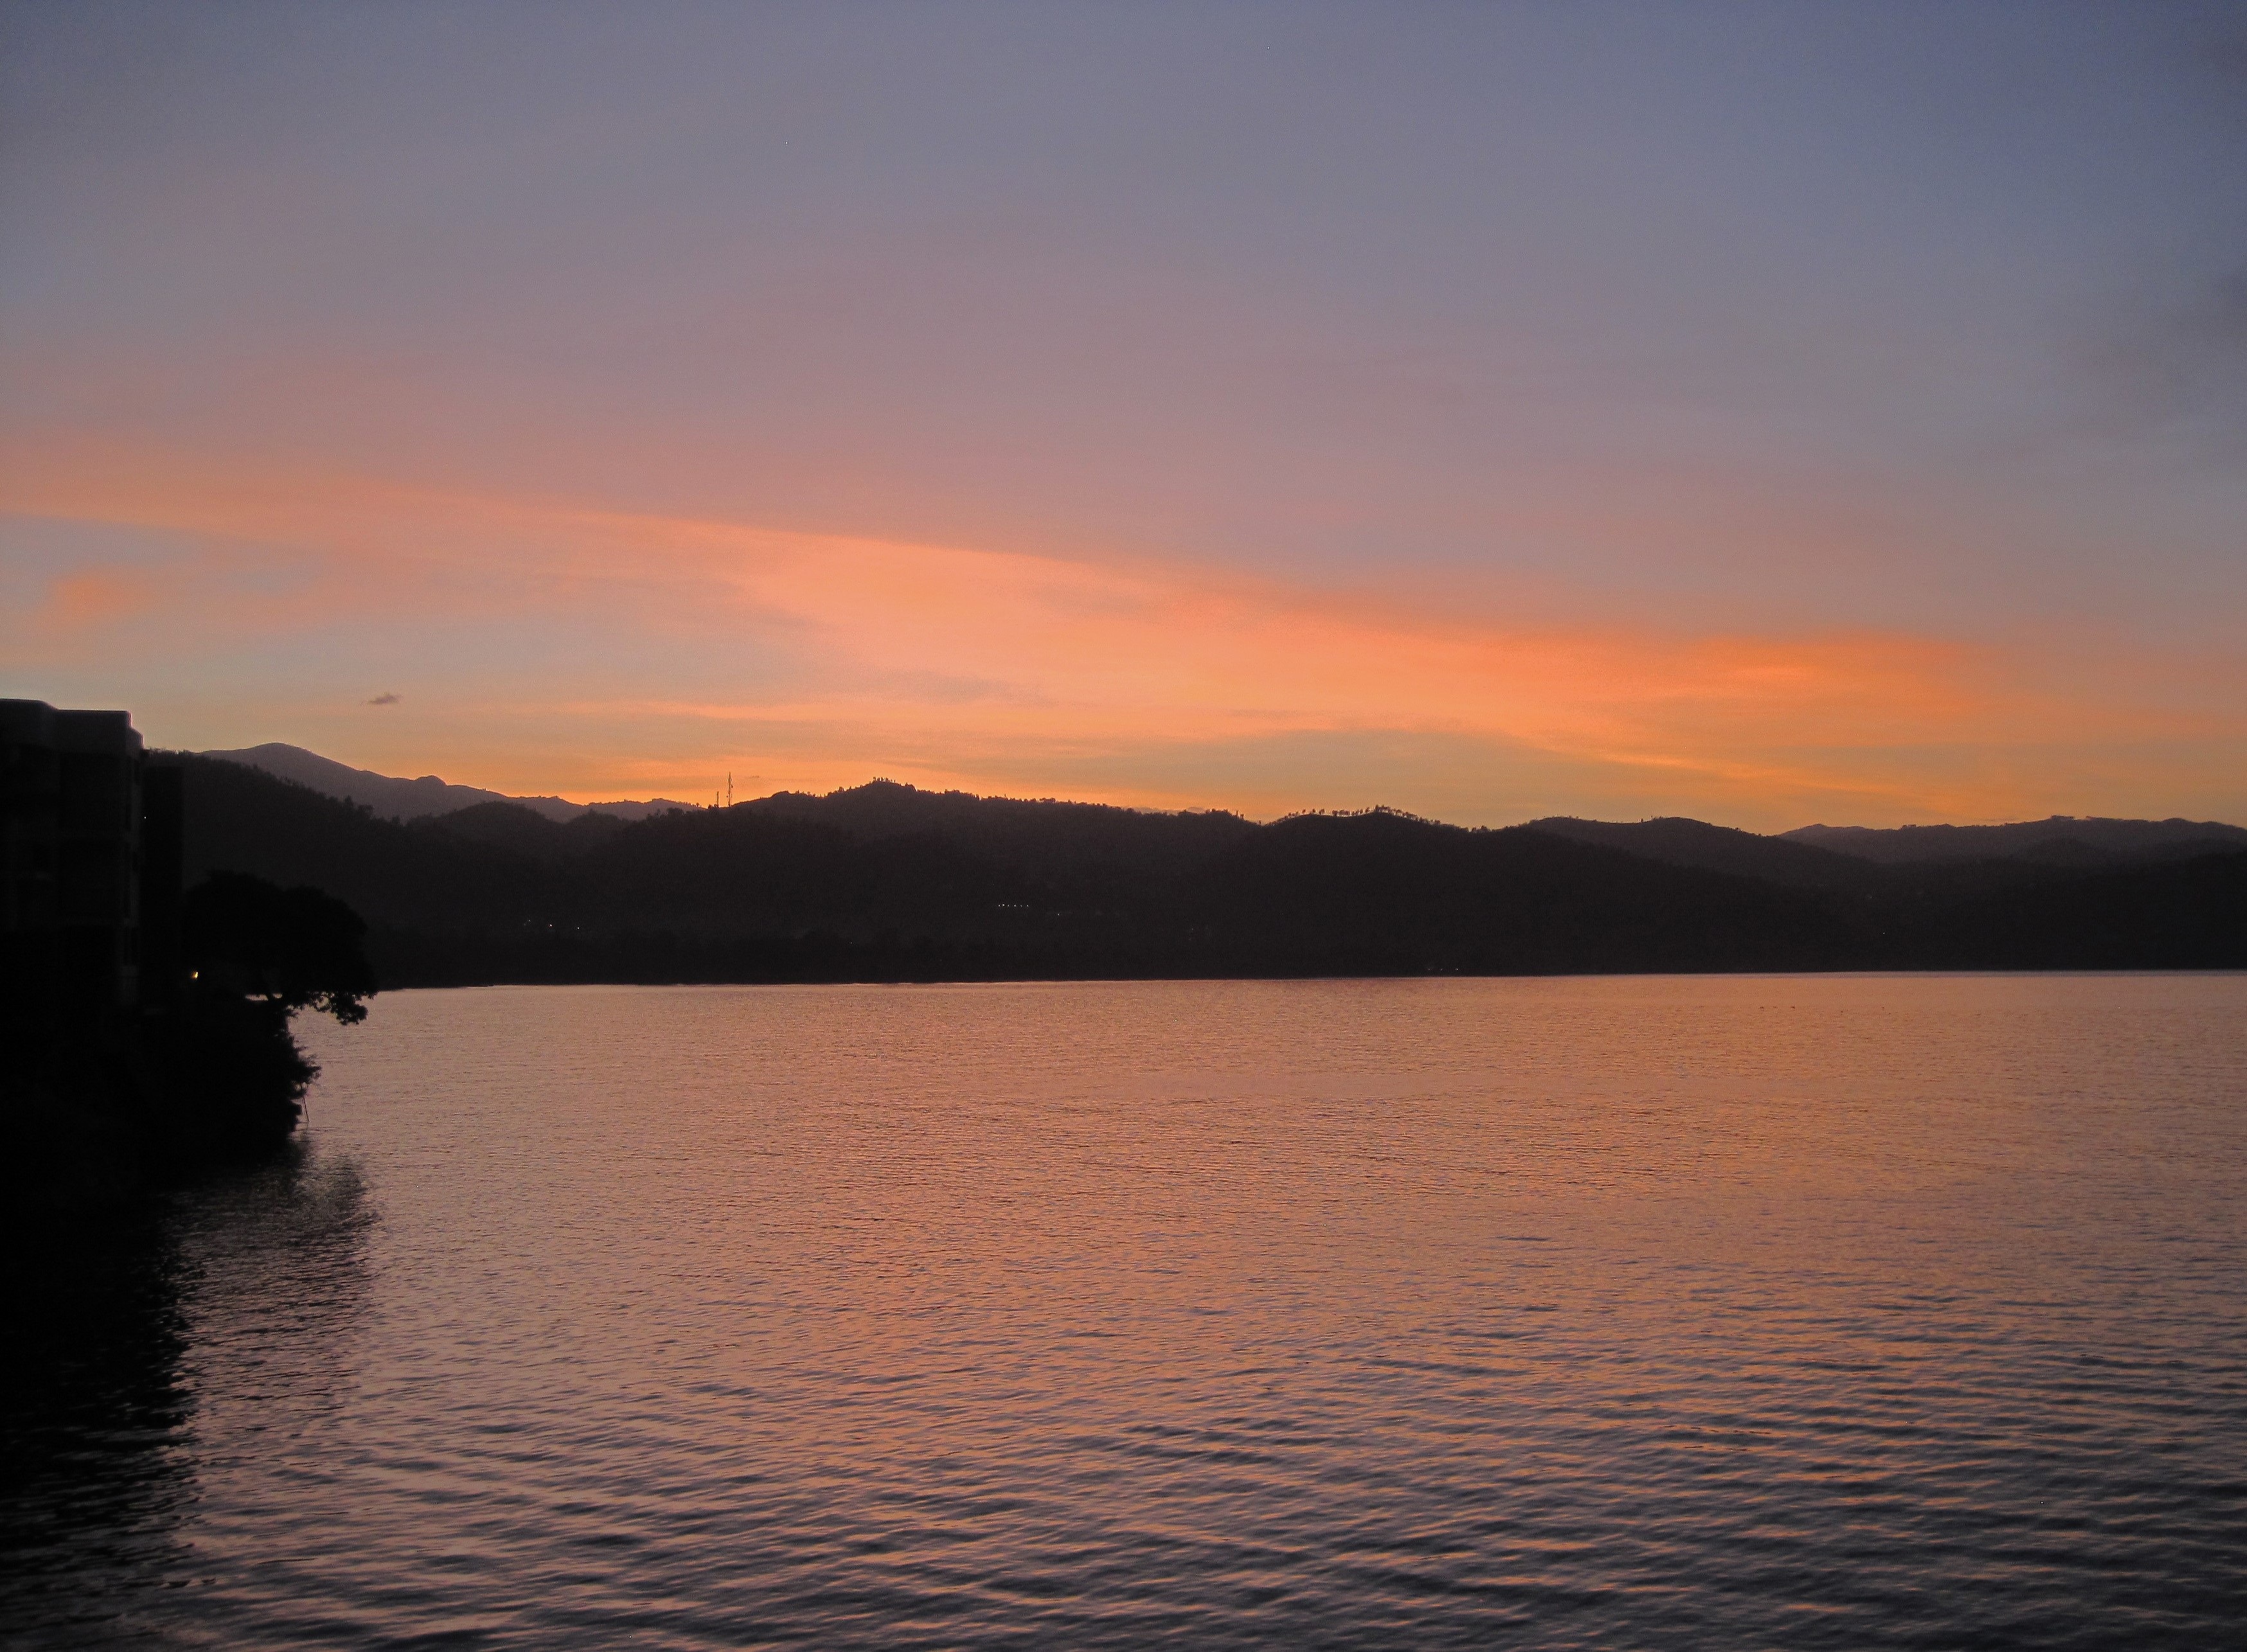
sea, water, horizon, cloud, sky, sun, sunrise, sunset, morning, lake, dawn, river, dusk, evening, orange, reflection, tranquil, peaceful, africa, calm, bay, dam, reservoir, body of water, reflecting, colours, soft, large, loch, afterglow, atmospheric phenomenon, lake kivu, far shore